Vaux-de-Cernay Abbey

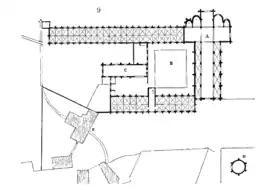
Ground plan

Under Thomas, Peter's successor, Porrois Abbey, a Cistercian nunnery later renamed the Abbey of Port-Royal, was founded and placed under the direction of the abbots of Vaux-de-Cernay. The ninth abbot, Theobald of Marly (1235–47), a descendant of the Montmorency family, was canonized in 1297. During his time as abbot, in 1240, King Louis IX (Saint Louis) visited the abbey on pilgrimage with his queen, Margaret of Provence, who had been unable to have children; the couple's eleven subsequent children were attributed to the water from the spring-fed well serving the abbey, which consequently became a place of pilgrimage.